Aftermath of the George Floyd protests in Minneapolis–Saint Paul

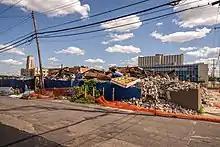
Several destroyed storefronts at University Avenue and North Syndicate Street in Saint Paul, July 7, 2020

In the days after George Floyd's murder, nearly 1,500 property locations in the Twin Cities were damaged by vandalism and looting, and dozens of others were completely destroyed by fire with some sites reduced to piles of rubble. Rioters in dense stretches of the cities smashed doors and windows of store fronts, covered surfaces with graffiti, vandalized structures, ransacked stores, and stole merchandize. Many stores were looted repeatedly over several days. The heaviest damage in Minneapolis occurred along a stretch on Lake Street between the city's third and fifth police precinct stations and in Saint Paul along a stretch of University Avenue in the Midway area. During the riots, Minnesota National Guard forces and law enforcement focused on protecting large institutions such as the Federal Reserve, power plants, and state capitol building. Officials acknowledged the emphasis on strategic targets came at the expense of family- and minority-owned business, many of which were burned or plundered by looters.